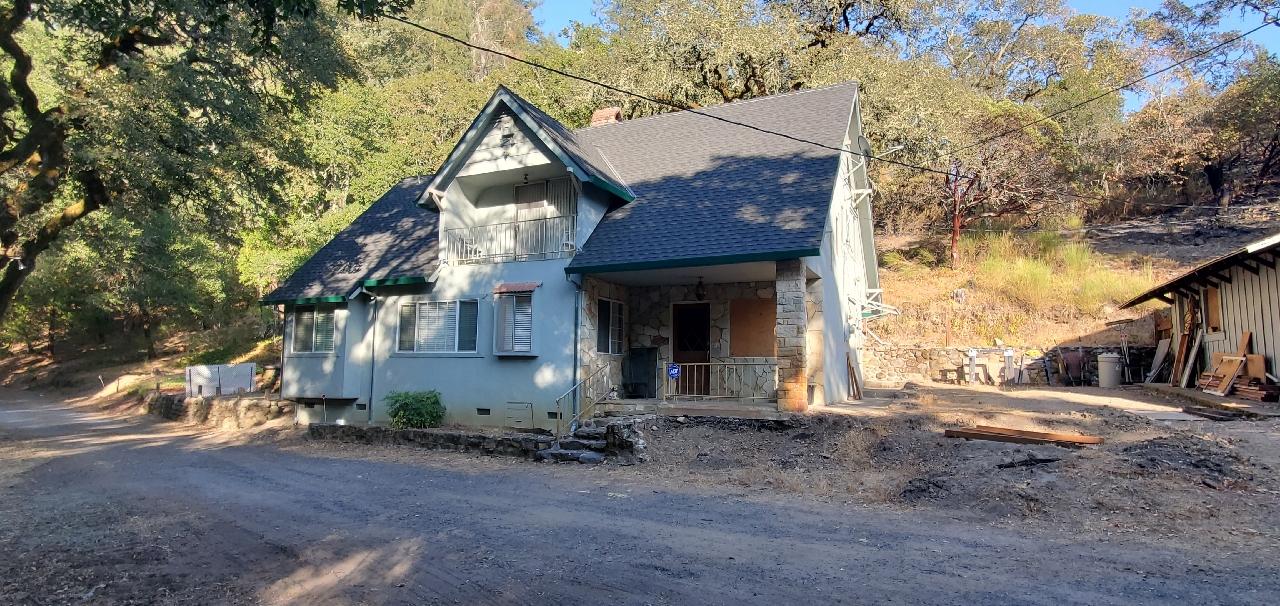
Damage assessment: no_damage